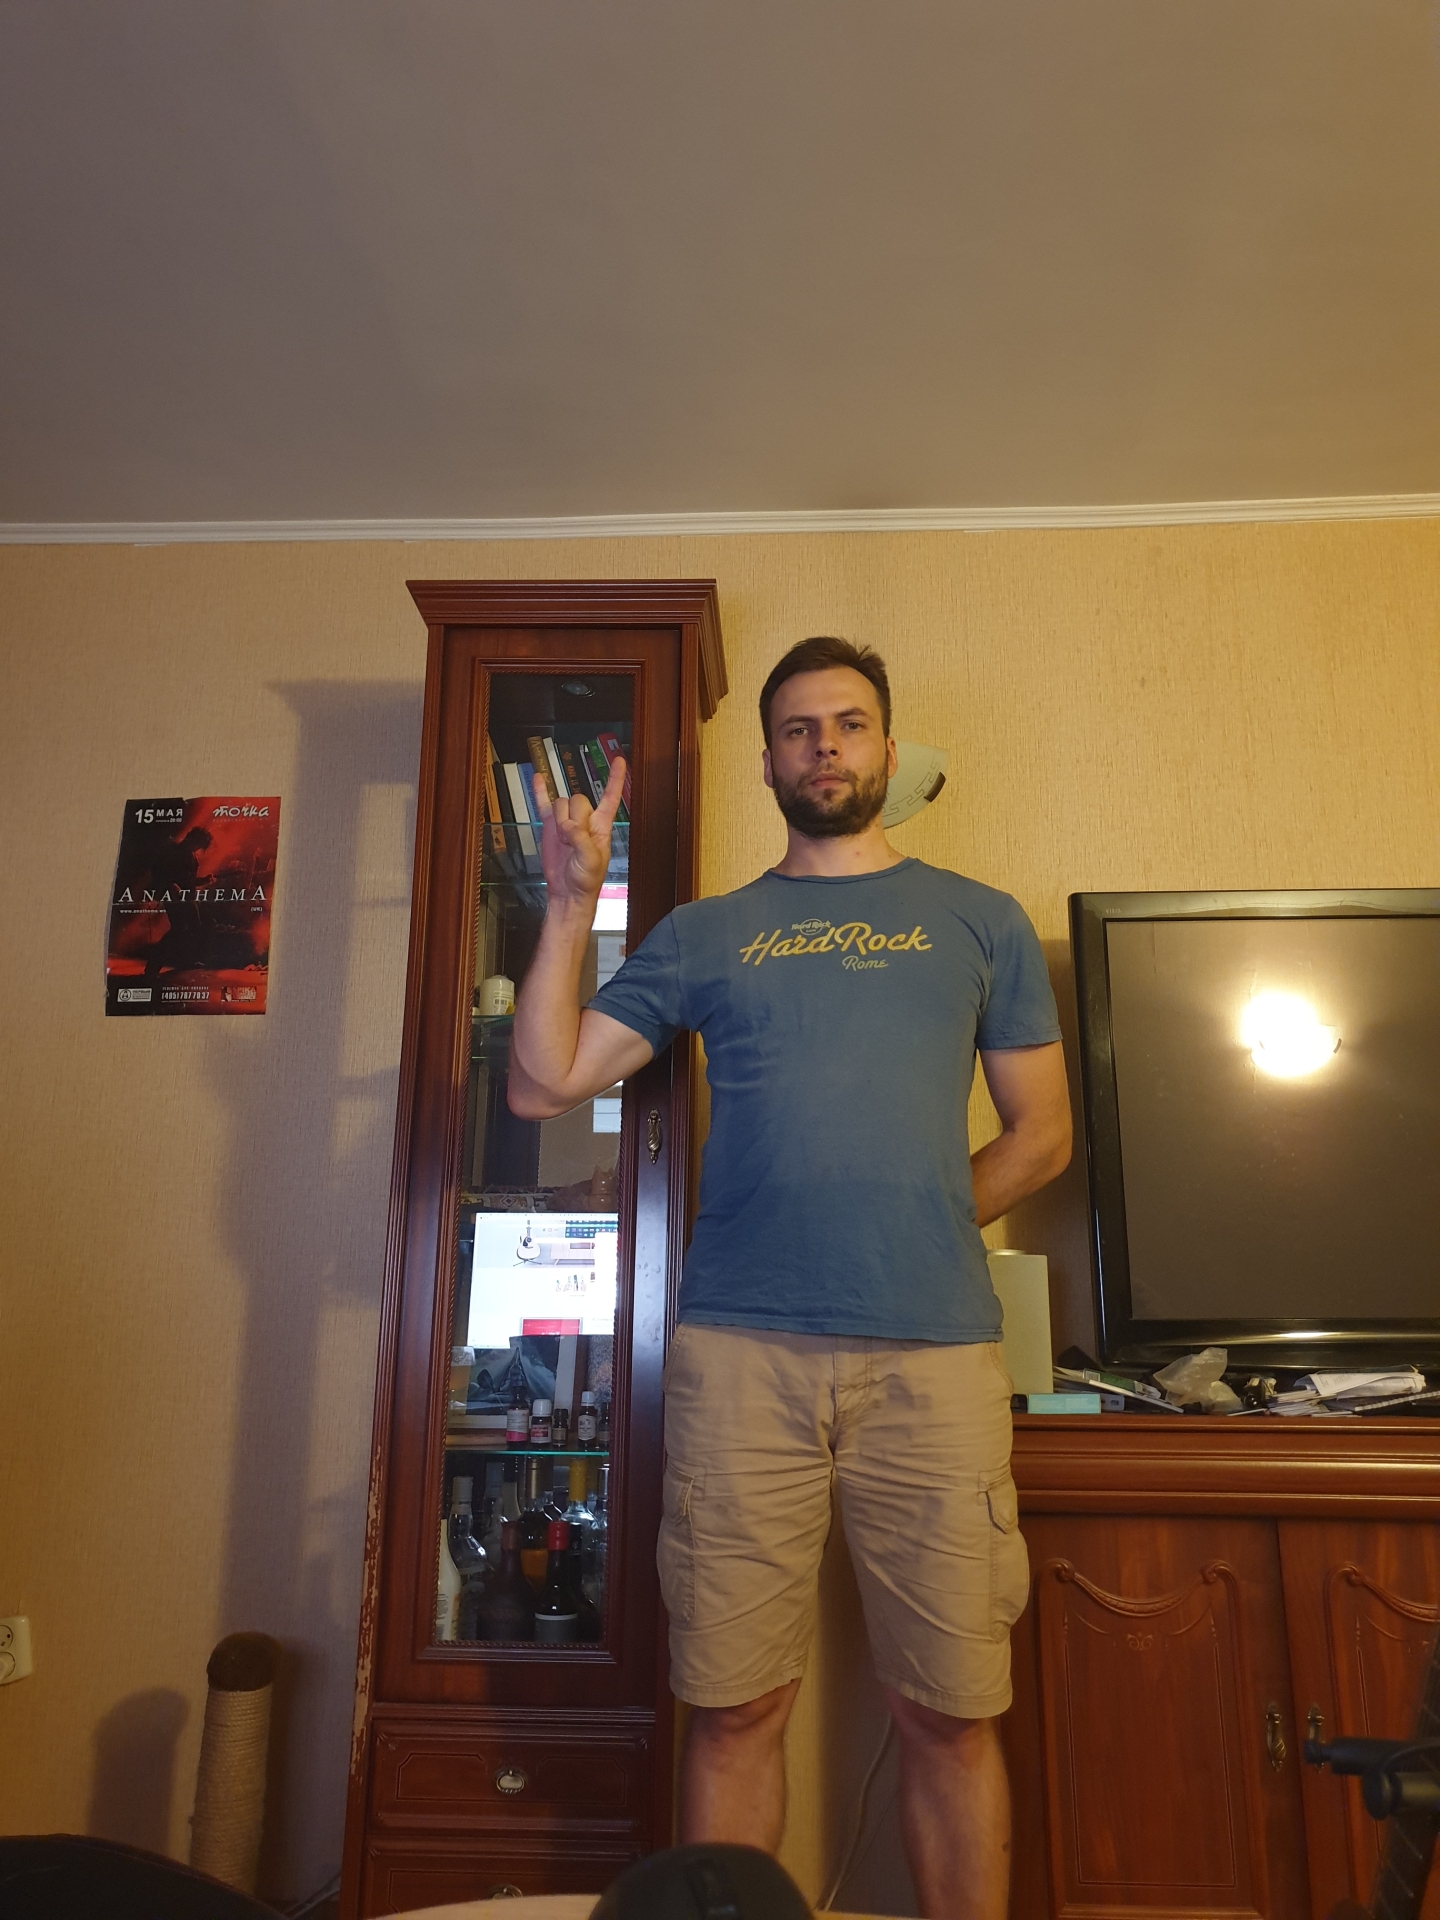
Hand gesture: rock